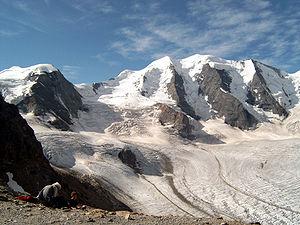
L'Enfer blanc du Piz Palü est un film muet dramatique allemand de 1929 écrit et réalisé par Arnold Fanck et Georg Wilhelm Pabst. Ce film de montagne met en vedette la future cinéaste Leni Riefenstahl et Ernst Udet, as de l'aviation de la Première Guerre mondiale.